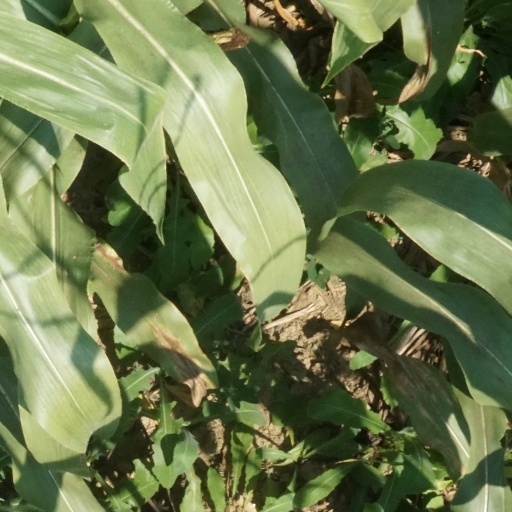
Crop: maize; corn